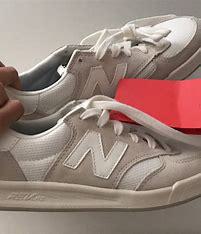
Brand: New
Model: Balance New Balance 300